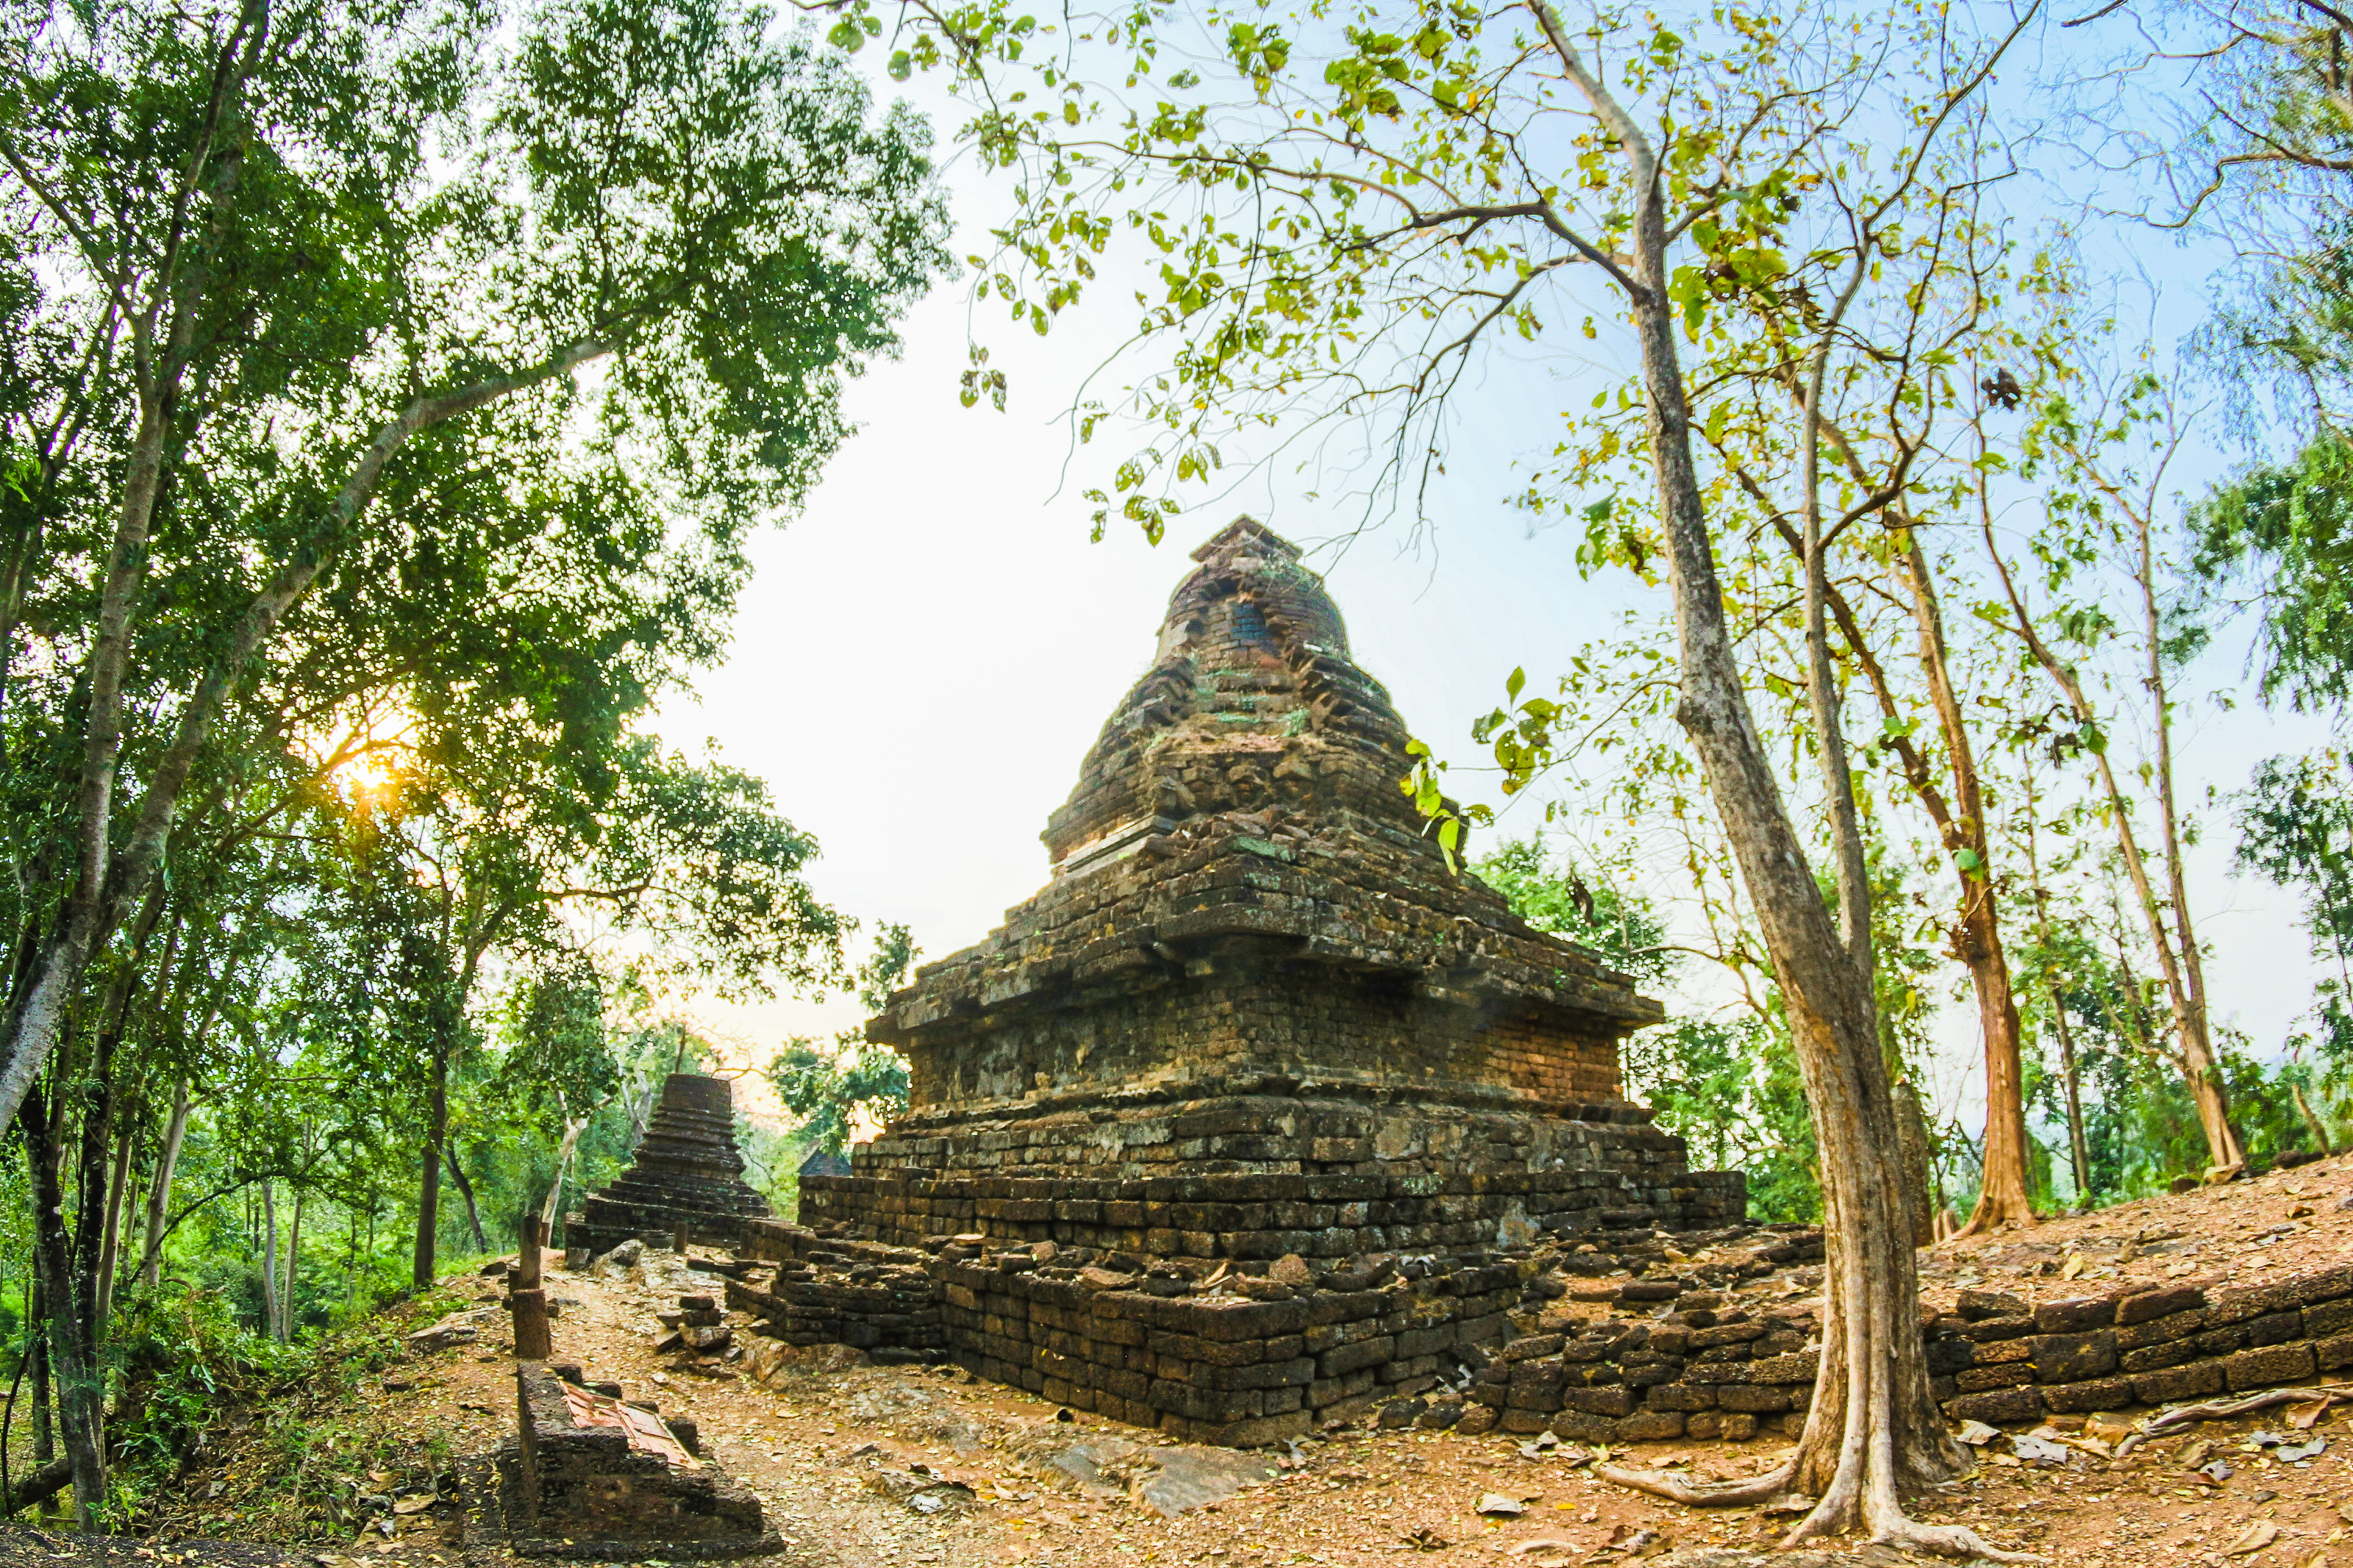
ancient, architecture, art, asia, asian, buddha, buddhism, buddhist, chang, culture, famous, heritage, historical, history, landmark, lom, old, pagoda, park, religion, satchanalai, si, siam, statue, stone, sukhothai, temple, thai, thailand, tourist, travel, unesco, wat, nature, vegetation, jungle, tree, nature reserve, natural environment, forest, place of worship, photography, historic site, sky, ruins, woodland, plant, rainforest, ancient history, old growth forest, soil, building, wildlife, national park, archaeological site, maya city